David Thompson (basketball)

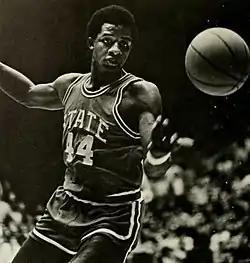
Thompson with NC State in 1974

David O'Neil Thompson (born July 13, 1954), commonly known by the nickname "Skywalker", is an American former professional basketball player. He played with the Denver Nuggets of both the American Basketball Association (ABA) and National Basketball Association (NBA), as well as the Seattle SuperSonics of the NBA. He was previously a star in college for North Carolina State, leading the Wolfpack to its first NCAA championship in 1974. Thompson is one of the ten players to score 70 or more points in an NBA game. He was inducted into the Naismith Basketball Hall of Fame in 1996.